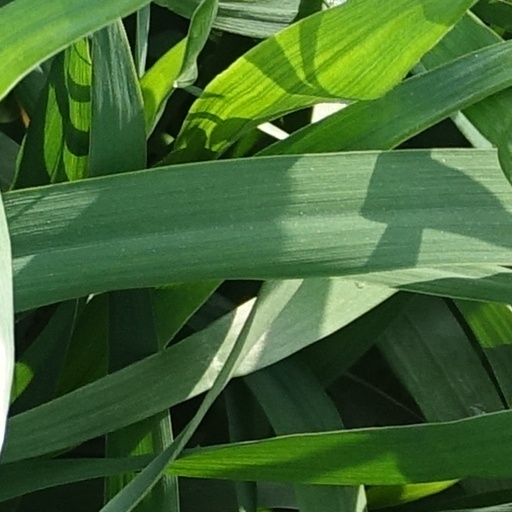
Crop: wheat